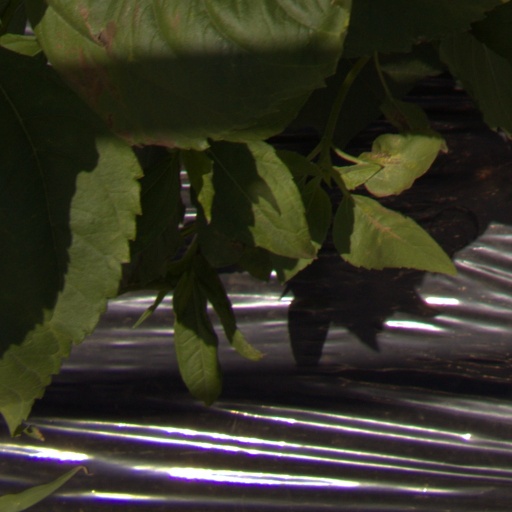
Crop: Jerusalem artichoke